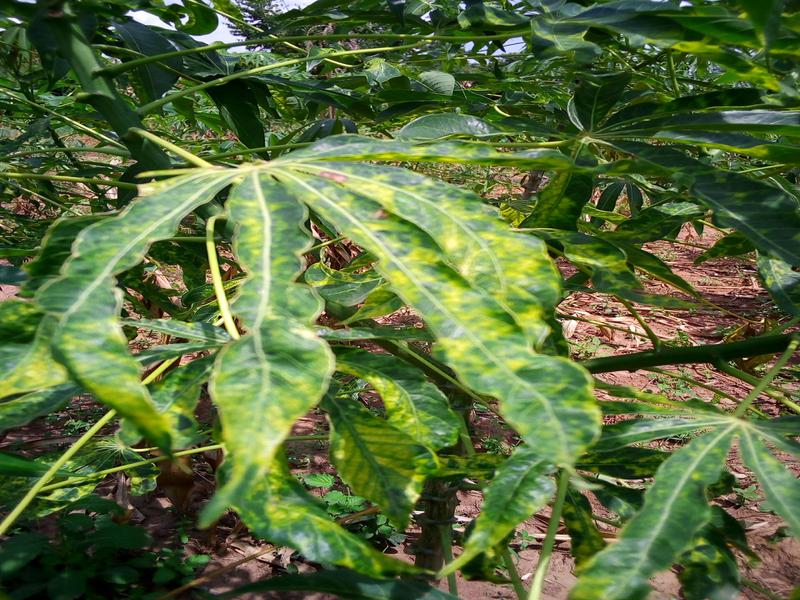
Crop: cassava
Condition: mosaic_disease